Conclavist

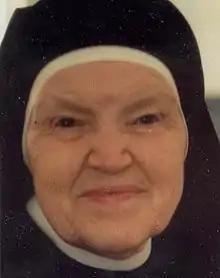
Pascalina Lehnert, one of the few women in history permitted to serve as a conclavist.

A frequent choice of conclavist was the brother or nephew of the cardinal elector, until Pope Pius IV (1559–1565) banned this practice. Pius IV issued an apostolic constitution on the subject of conclavists; he limited cardinals to two conclavists, except for princes and the most senior cardinals, whom he permitted three. In addition to the restriction on relatives, Pius IV required that the conclavist have been in the service of the cardinal for at least one year prior to the conclave. He also decreed that the conclavists collectively be paid 10,000 crowns from the papal treasury and 2,000 more from vacant benefices. He banned the practice of sacking the cell of the elected pope, but the practice continued nonetheless.